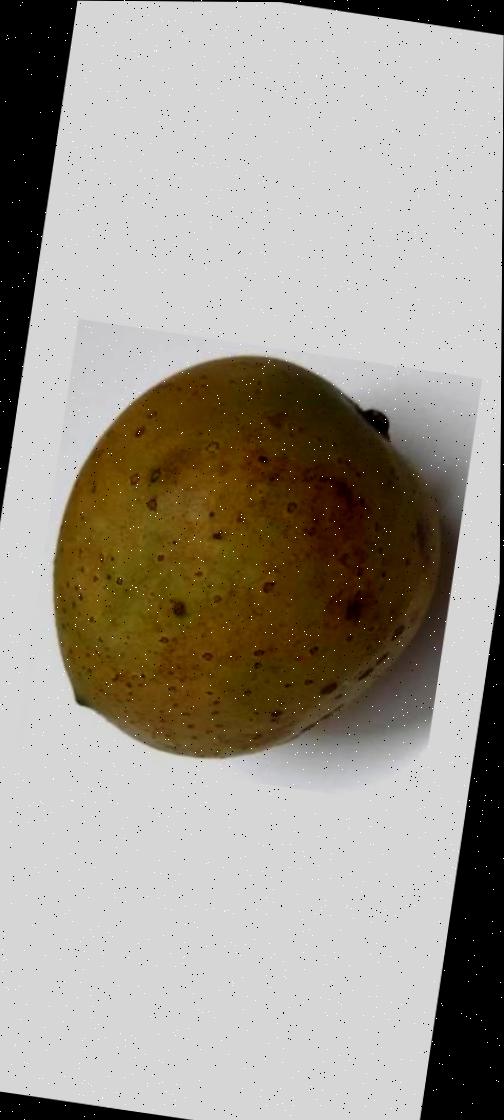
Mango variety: Gourmoti